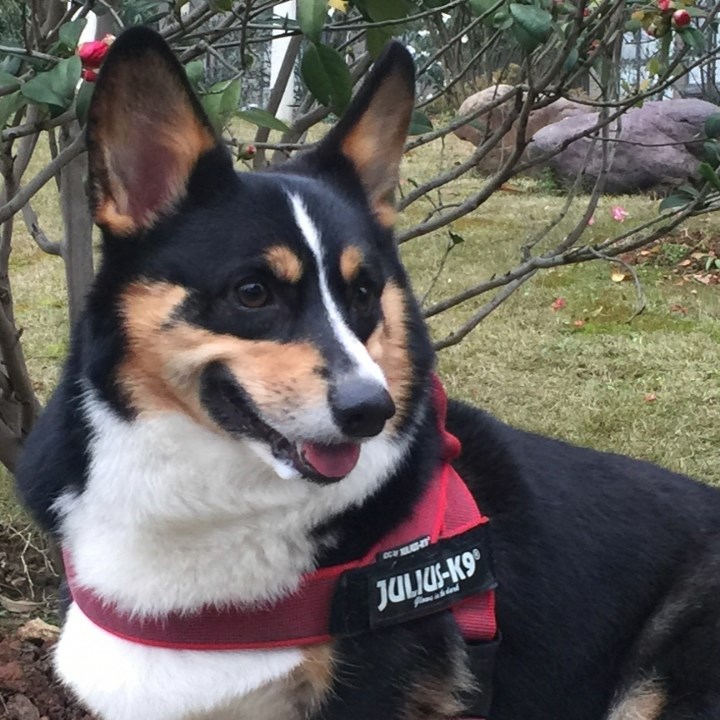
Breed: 2909-n000116-Cardigan